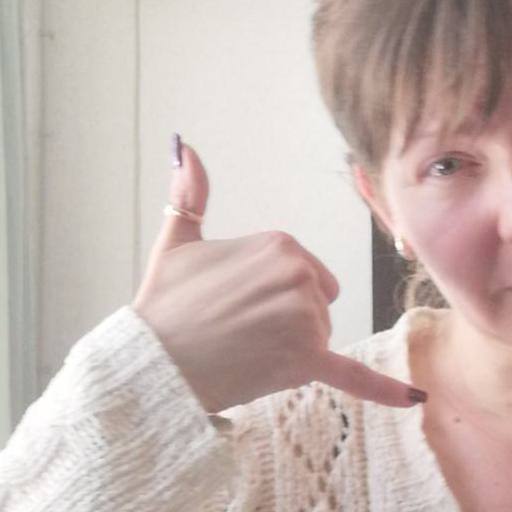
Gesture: call